Pandeism in Asia

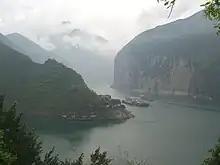
The Qutang Gorge along the Yangtze River, in the Three Gorges region.

Physicist and philosopher Max Bernhard Weinstein in his 1910 work "Welt- und Lebensanschauungen, Hervorgegangen aus Religion, Philosophie und Naturerkenntnis" ("World and Life Views, Emerging From Religion, Philosophy and Perception of Nature"), presented the broadest and most far-reaching examination of pandeism written up to that point. Weinstein found varieties of pandeism in the religious views held in China, especially with respect to Taoism as expressed by Lao-Tze.